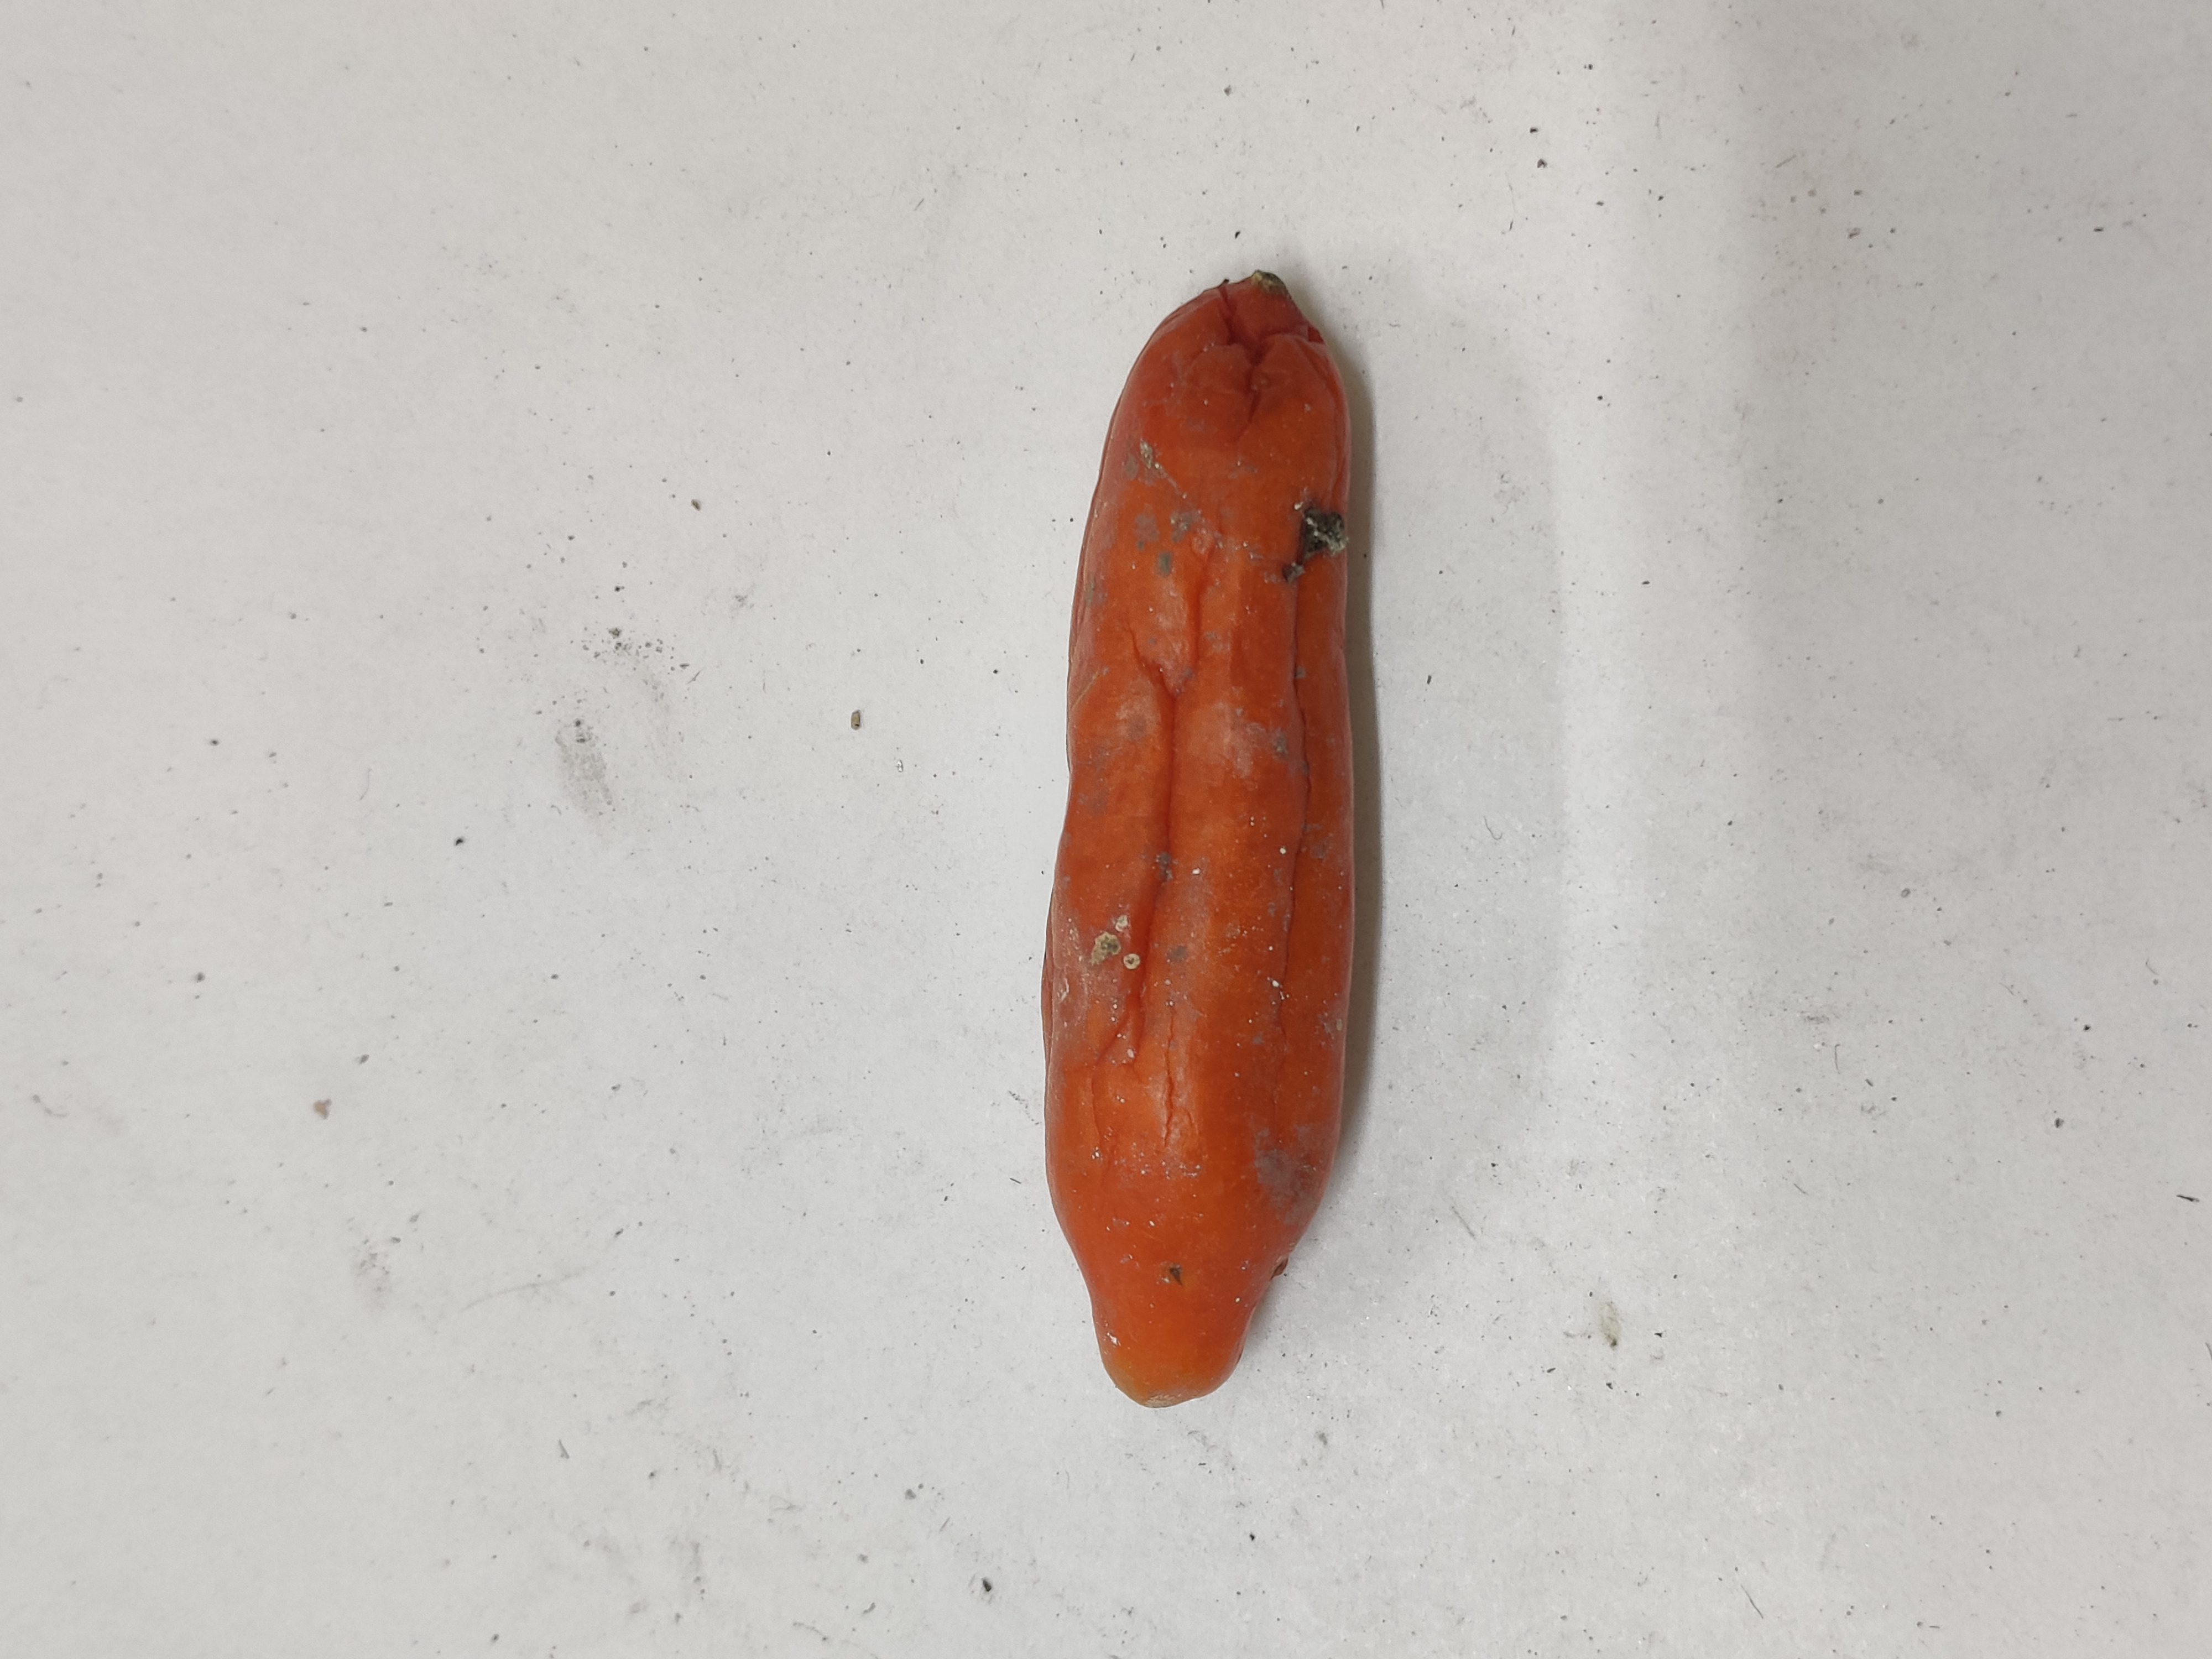
Crop: Ivy Gourd
Condition: Severely Damaged